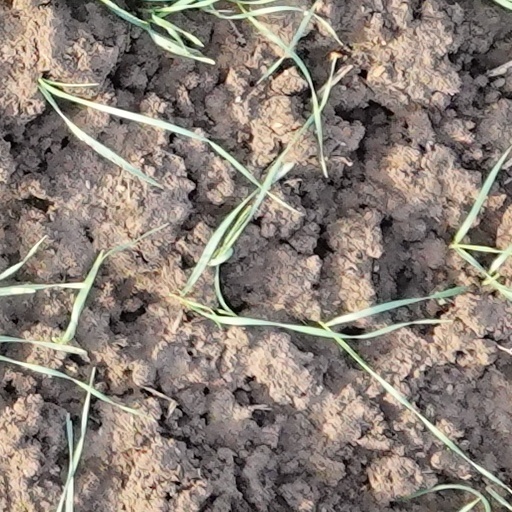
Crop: wheat